Bettingen

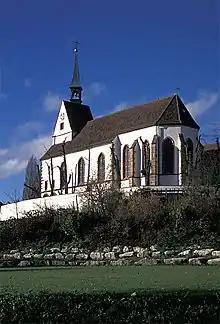
St Chrischona church in Bettingen

From the , 203 or 17.6% were Roman Catholic, while 463 or 40.2% belonged to the Swiss Reformed Church. Of the rest of the population, there were 3 members of an Orthodox church (or about 0.26% of the population), there were 4 individuals (or about 0.35% of the population) who belonged to the Christian Catholic Church, and there were 159 individuals (or about 13.81% of the population) who belonged to another Christian church. There was 1 individual who was Jewish, and 3 (or about 0.26% of the population) who were Islamic. There was 1 person who was Buddhist. 282 (or about 24.50% of the population) belonged to no church, are agnostic or atheist, and 32 individuals (or about 2.78% of the population) did not answer the question.